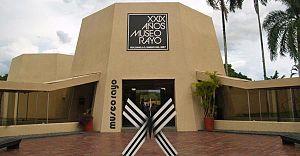
Roldanillo est une municipalité située dans le département de Valle del Cauca, en Colombie.